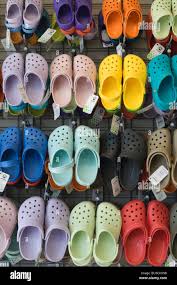
Label: Clog